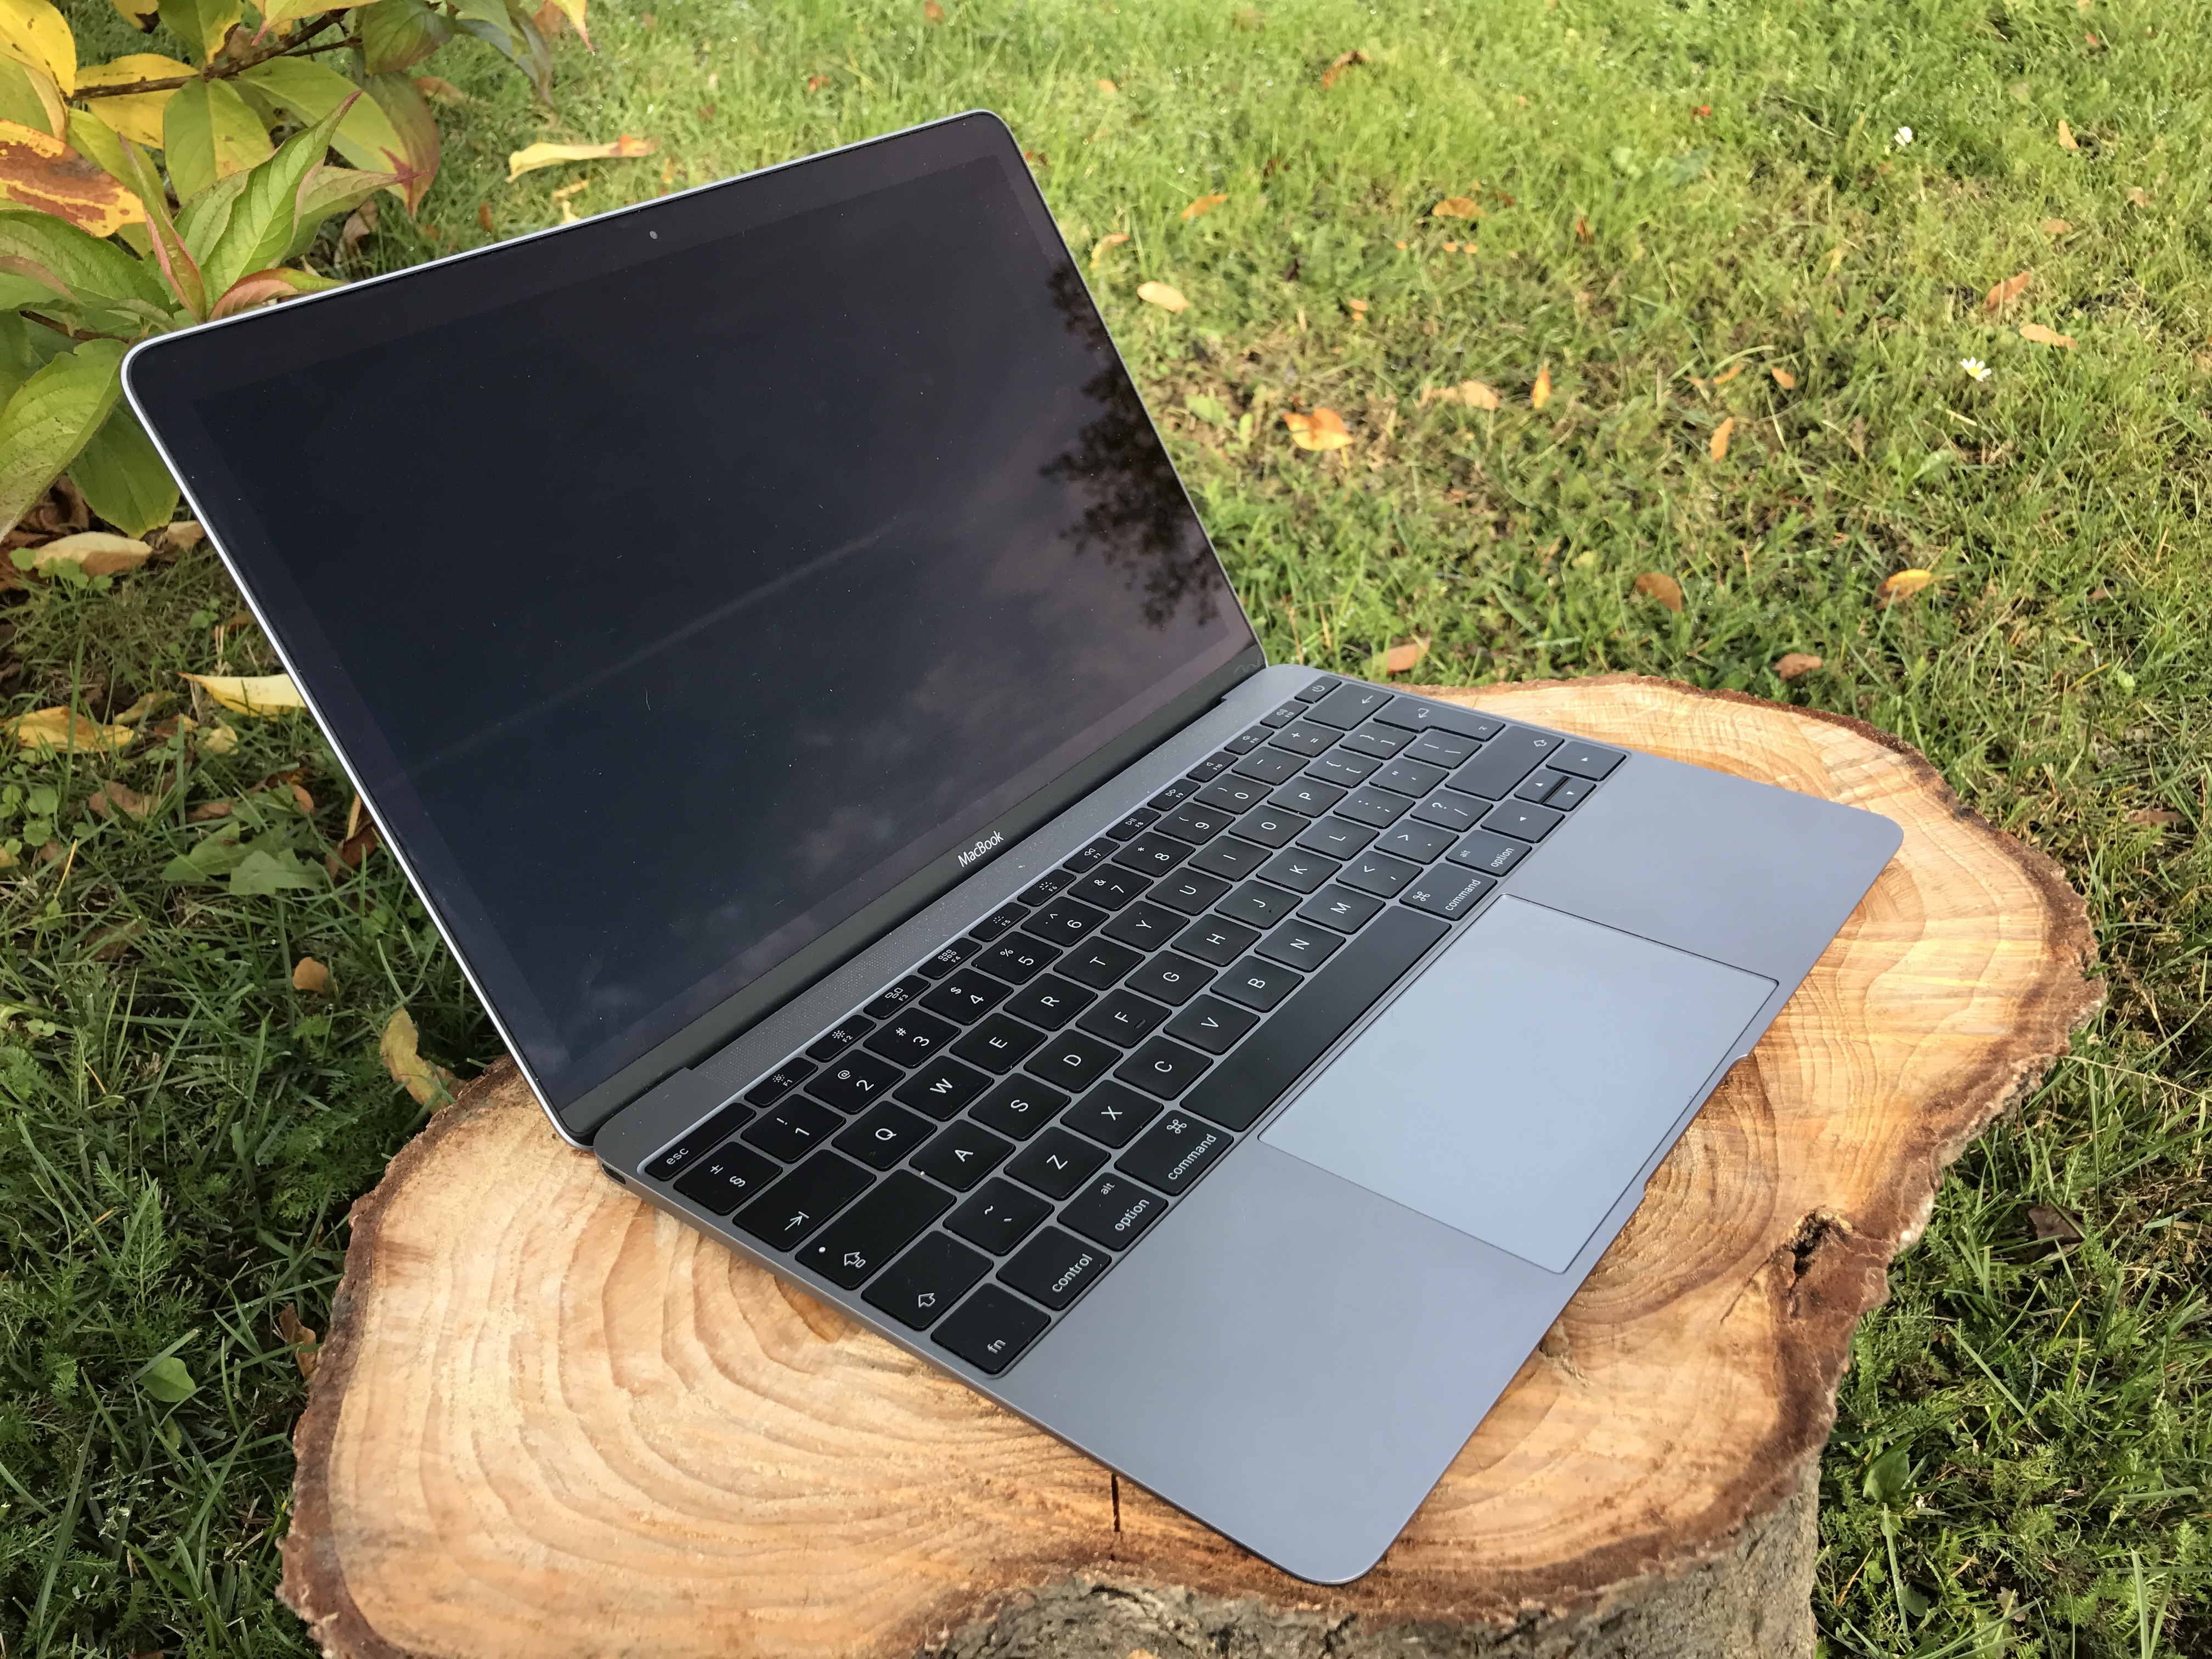
laptop, macbook, screen, apple, grass, wing, wood, keyboard, technology, trunk, foliage, furniture, space gray